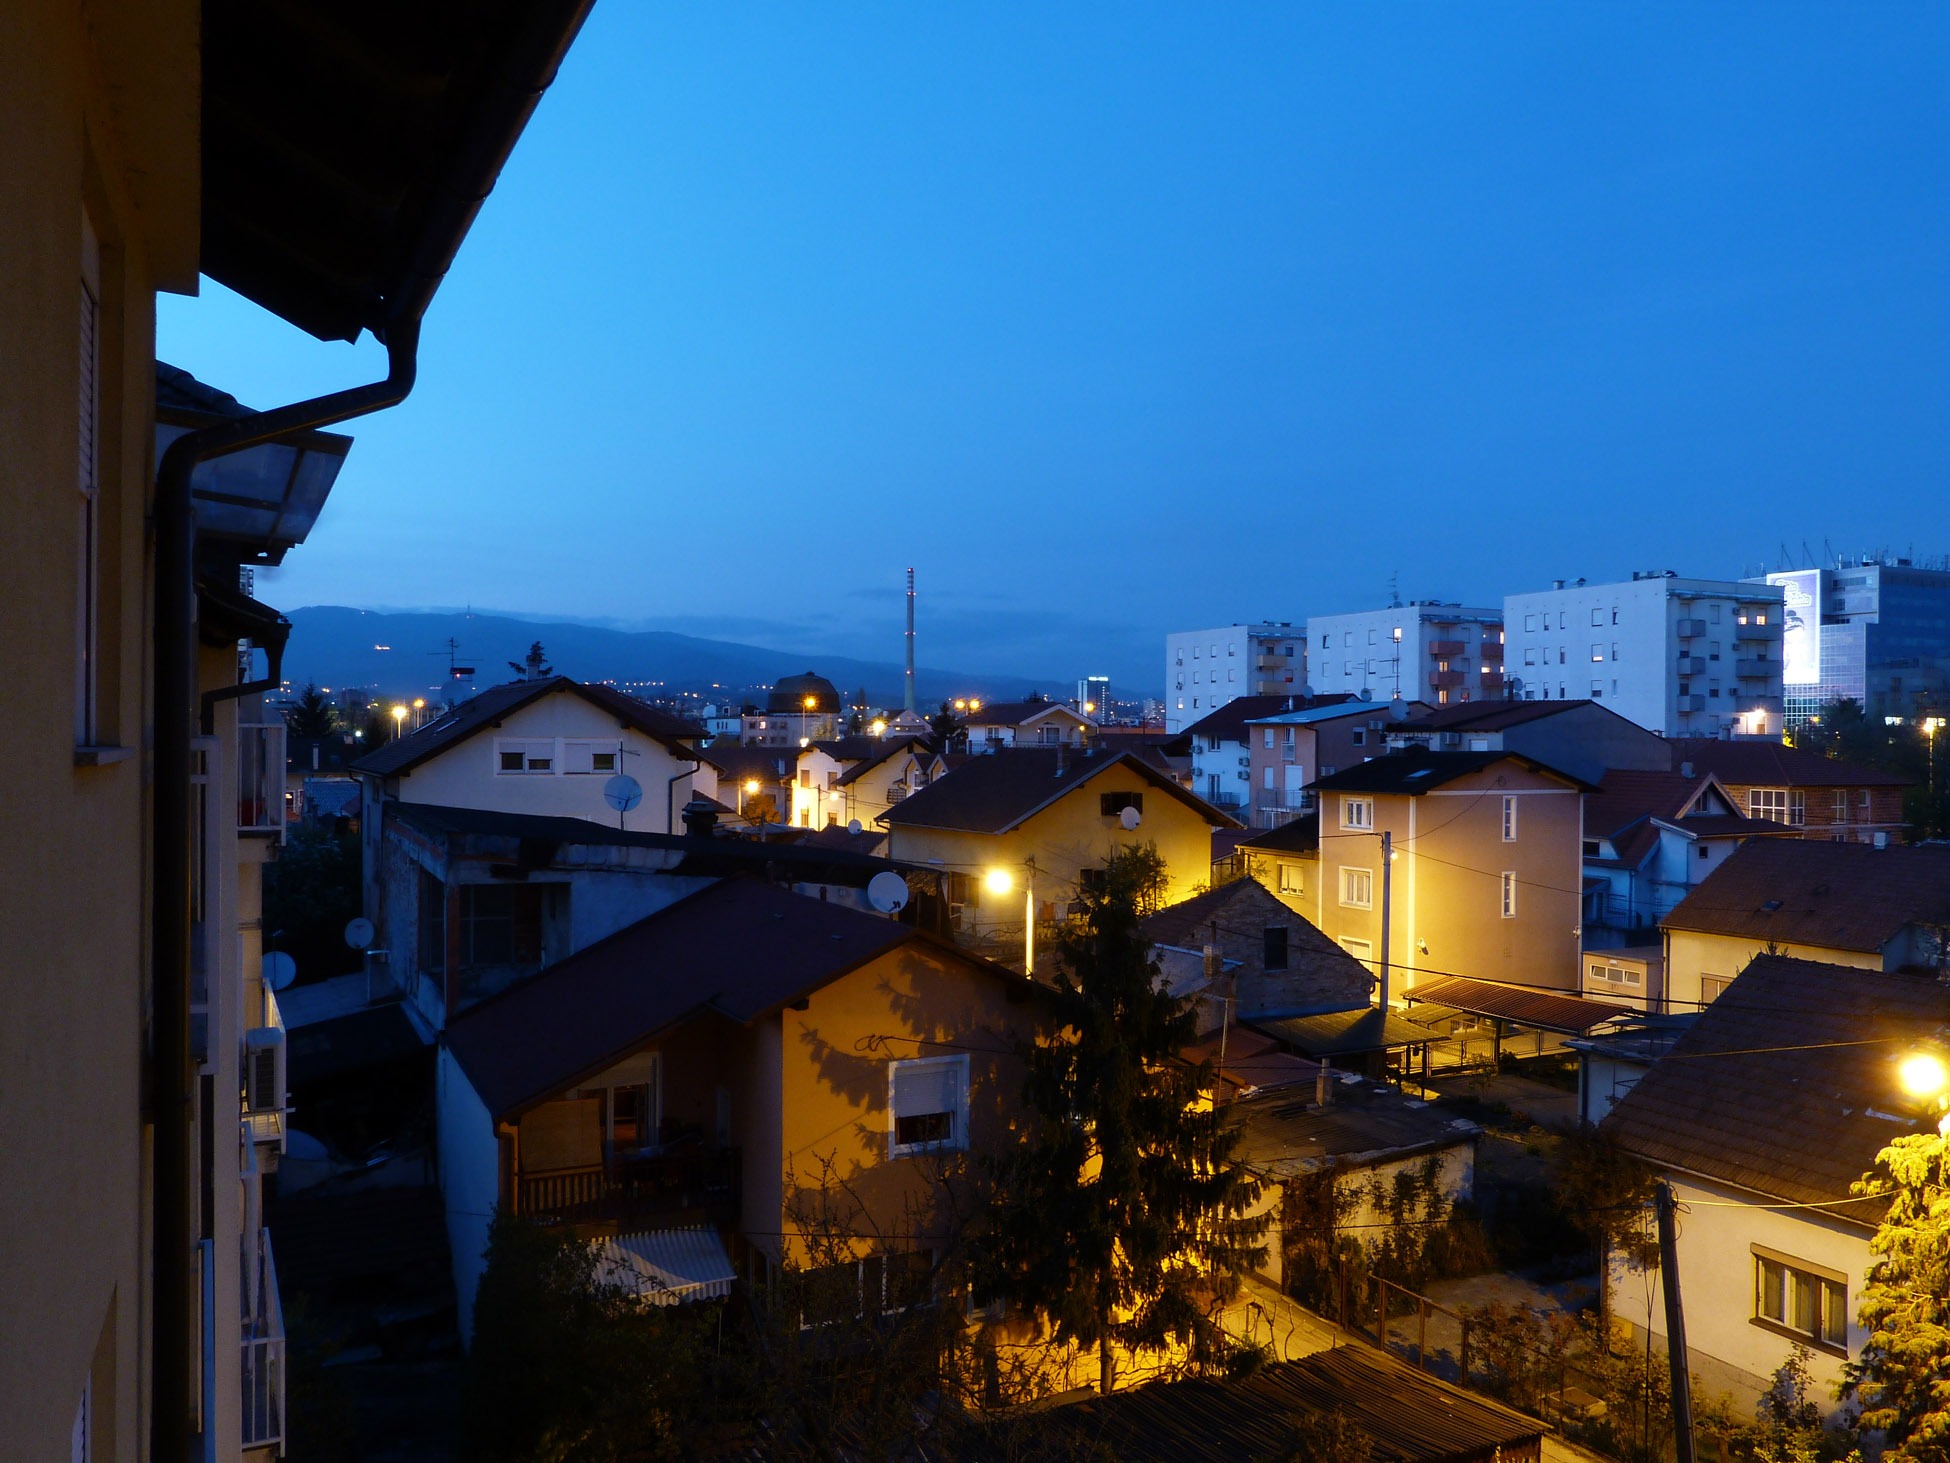
sky, night, house, town, city, cityscape, dusk, evening, lighting, lights, urban area, human settlement, night shot, house city